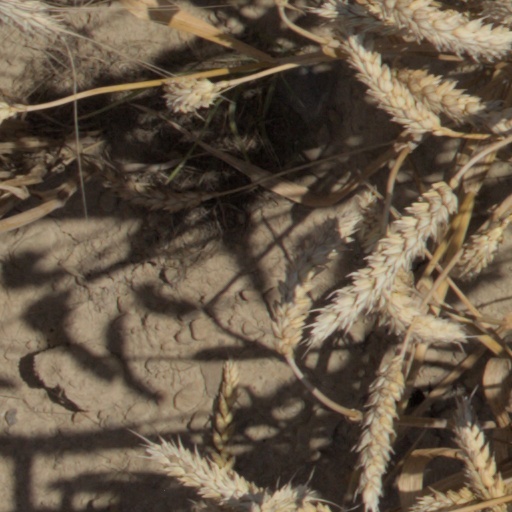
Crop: wheat